Electrovaya

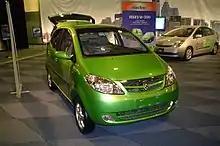
The Maya-300 concept car at the 2009 Canadian International Auto Show in Toronto

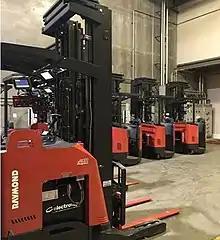
Electrovaya lift-truck battery

In 2003, Electrovaya released the Maya-100, a prototype Zero-emissions vehicle powered by lithium-ion batteries. The Maya-100 debuted at the 20th International Electric Vehicle Symposium at Long Beach, CA, and won the Technology Innovation Award at the Tour de Sol in 2004. In January 2008, Electrovaya launched the prototype Maya-300, a low-speed electric car for city driving.